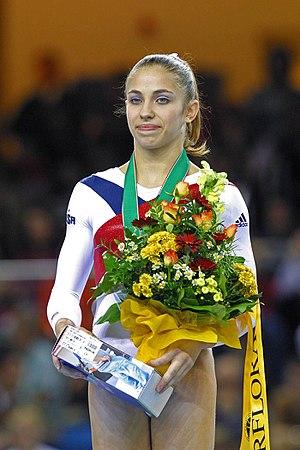
Courtney Anne Kupets est une gymnaste américaine. Elle commence la gymnastique artistique en 1989 suivant ainsi l'exemple de sa sœur, Ashley Kupets.
Les 36ᵉ championnats du monde de gymnastique artistique ont eu lieu à Debrecen en Hongrie du 20 au 24 novembre 2002. La compétition par équipe et le concours général individuel n'ont pas été disputés. La format des compétitions était similaire aux championnats de 1992 et de 1996, avec une attribution des médailles pour les compétitions aux engins. Le déroulement de la compétition s'est fait en trois phases. Une première ouverte à tous les participants, une demi-finales pour les 16 qualifiés et une finale pour les 8 finalistes.